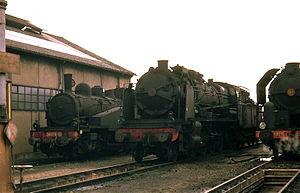
Les Eight wheel série 40.000 numéro 40.001 à 40.143 étaient des locomotives-tender françaises de l'Administration des chemins de fer de l'État. Au premier janvier 1938, elles deviennent à la SNCF, les 3-040 TA 1 à 143.
Les 141 État 141-001 à 250 sont des locomotives à vapeur du type Mikado construites pour l'Administration des chemins de fer de l'État.